John Henry Mole

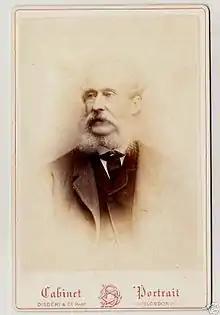
elderly man

John Henry Mole (1814 – 13 December 1886) was an artist from Alnwick, Northumberland, in the north of England. He initially worked as a solicitor's clerk in Newcastle-upon-Tyne, before becoming a professional miniature painter in 1835, having no previous education in art. He later became a landscape painter, becoming an Associate Member of the New Society of Painters in Water-Colours (later the Royal Institute of Painters in Water Colours) in 1847 and a full Member the following year, becoming vice-president of the Society in 1884. In 1847 he abandoned miniatures to concentrate on landscapes and portraits of children. Although he lived in London, his works primarily depicted Northumbria, the Lake District and Scotland. A number of his works are held in museums in London and the North of England. He rests in Brompton Cemetery.